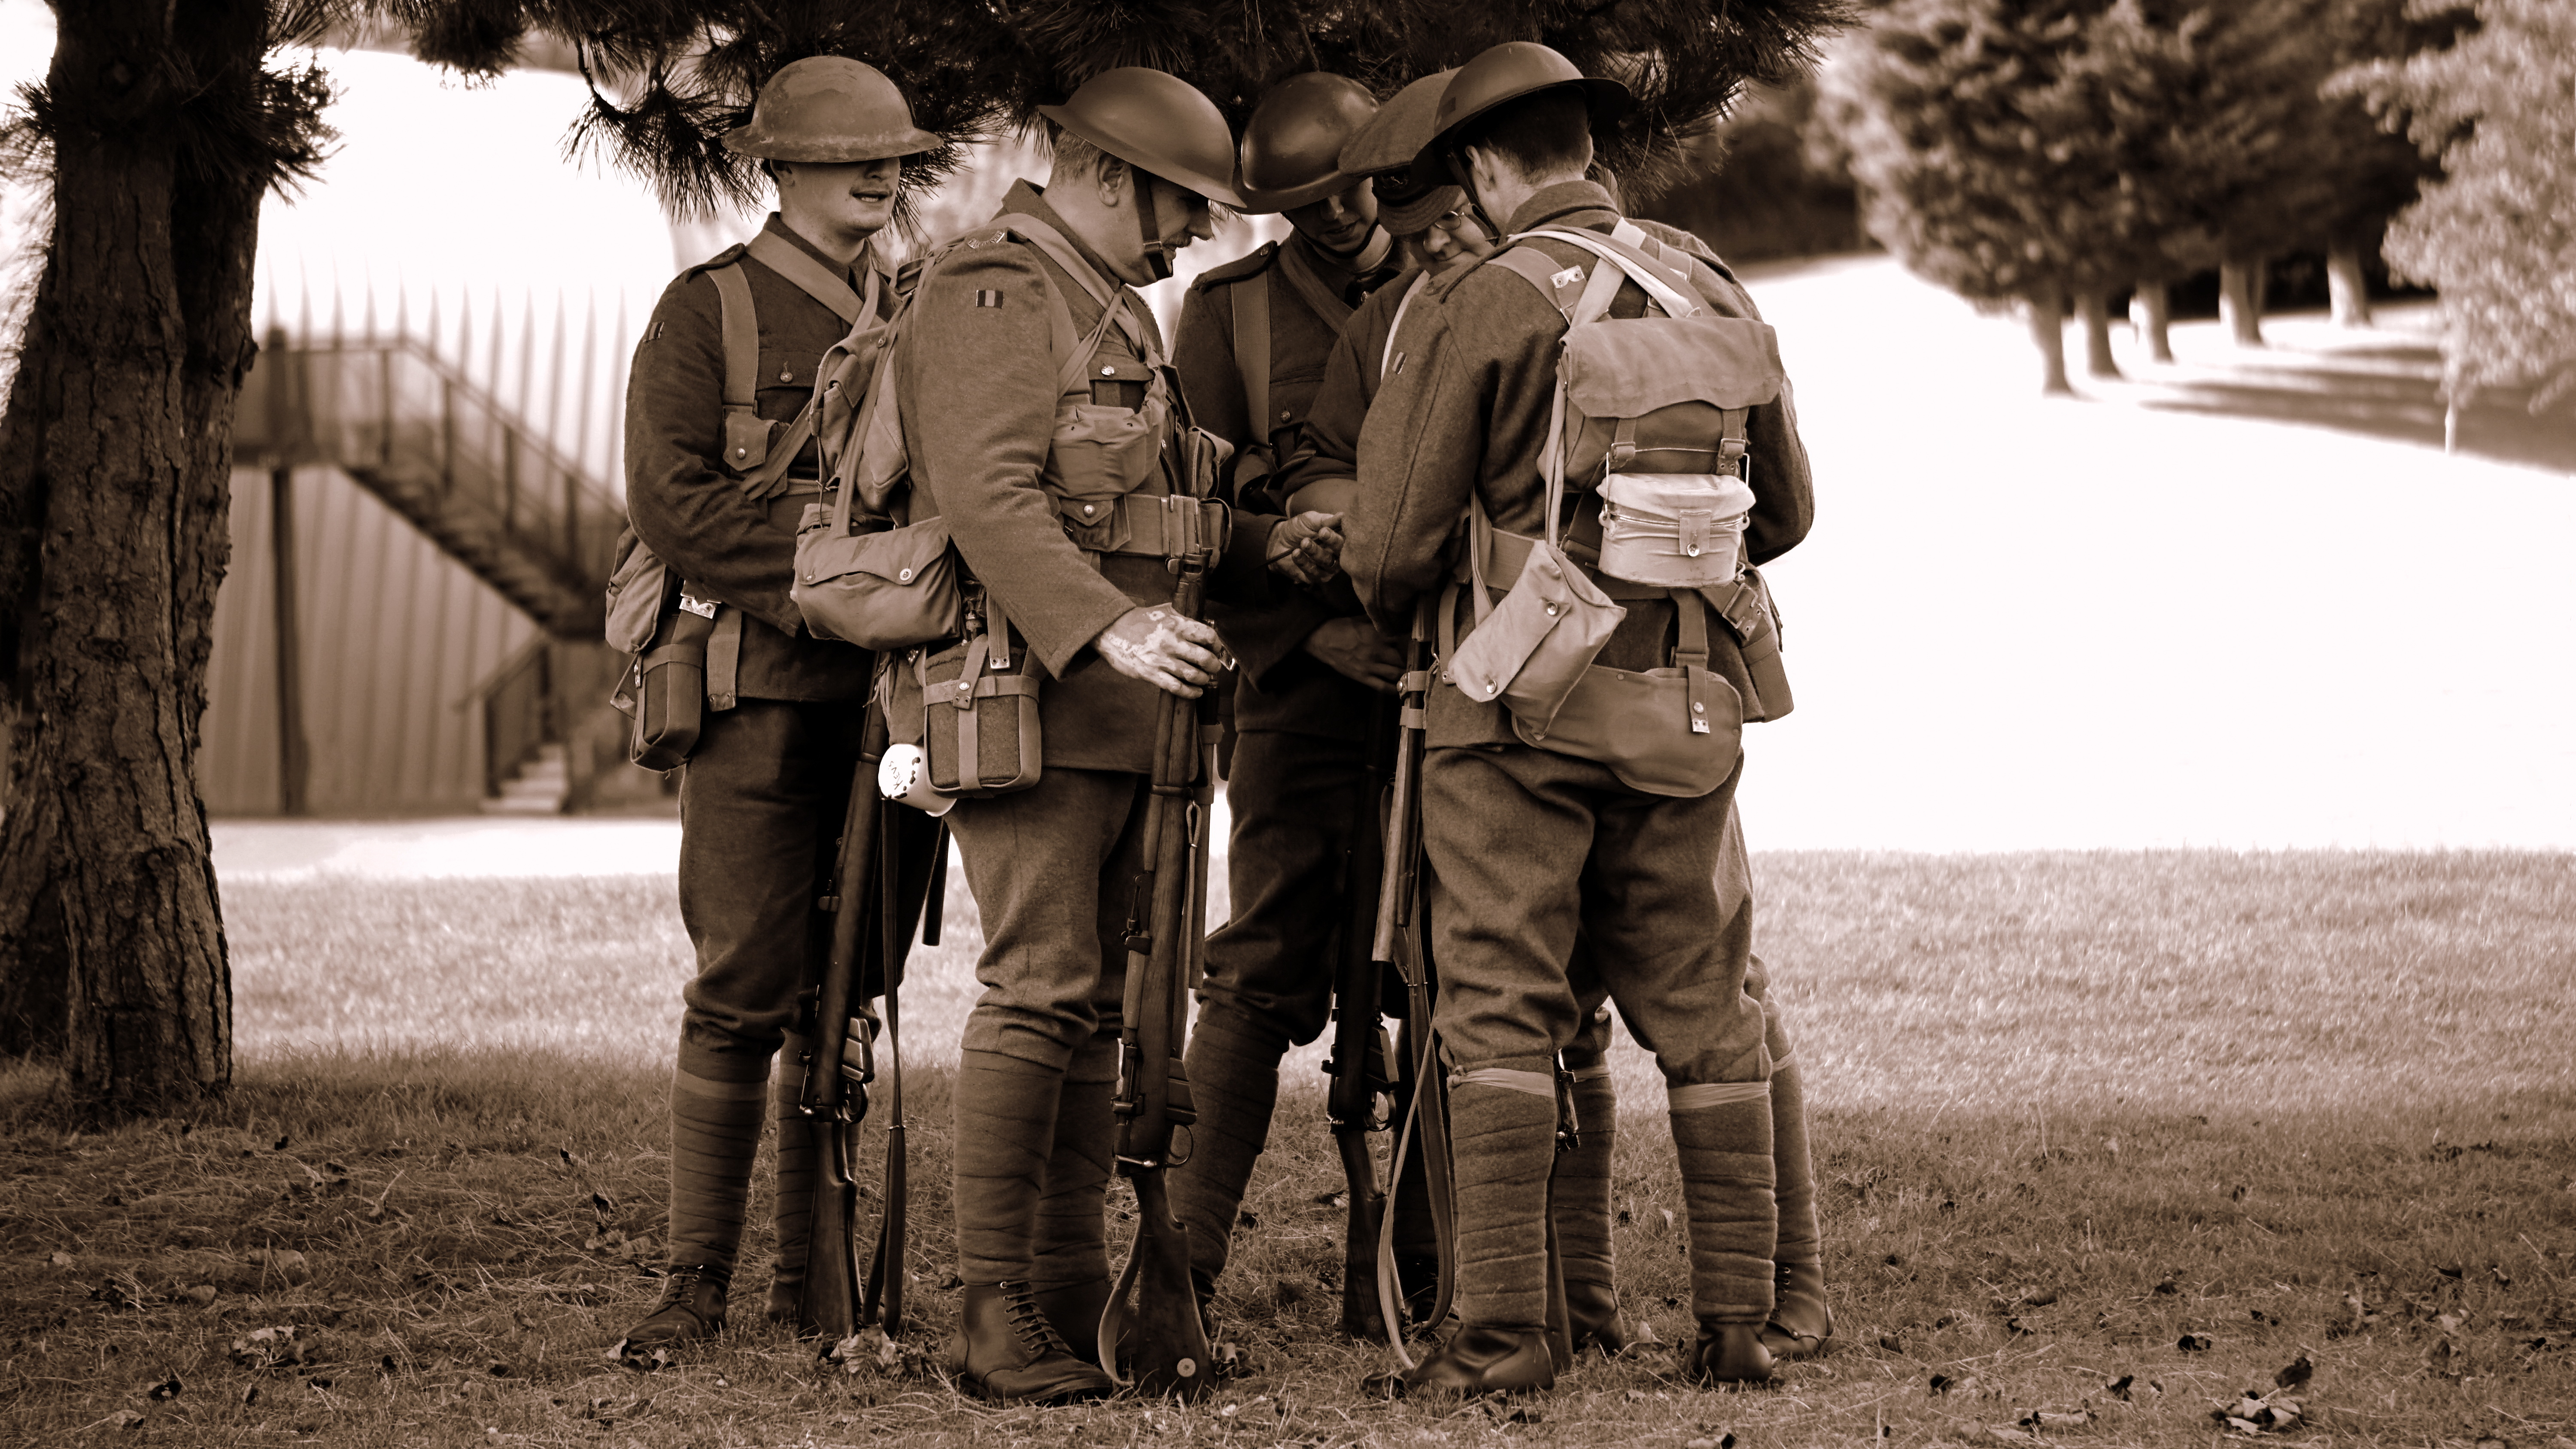
person, people, vintage, military, soldier, army, sepia, men, weapons, uniform, classic, troop, infantry